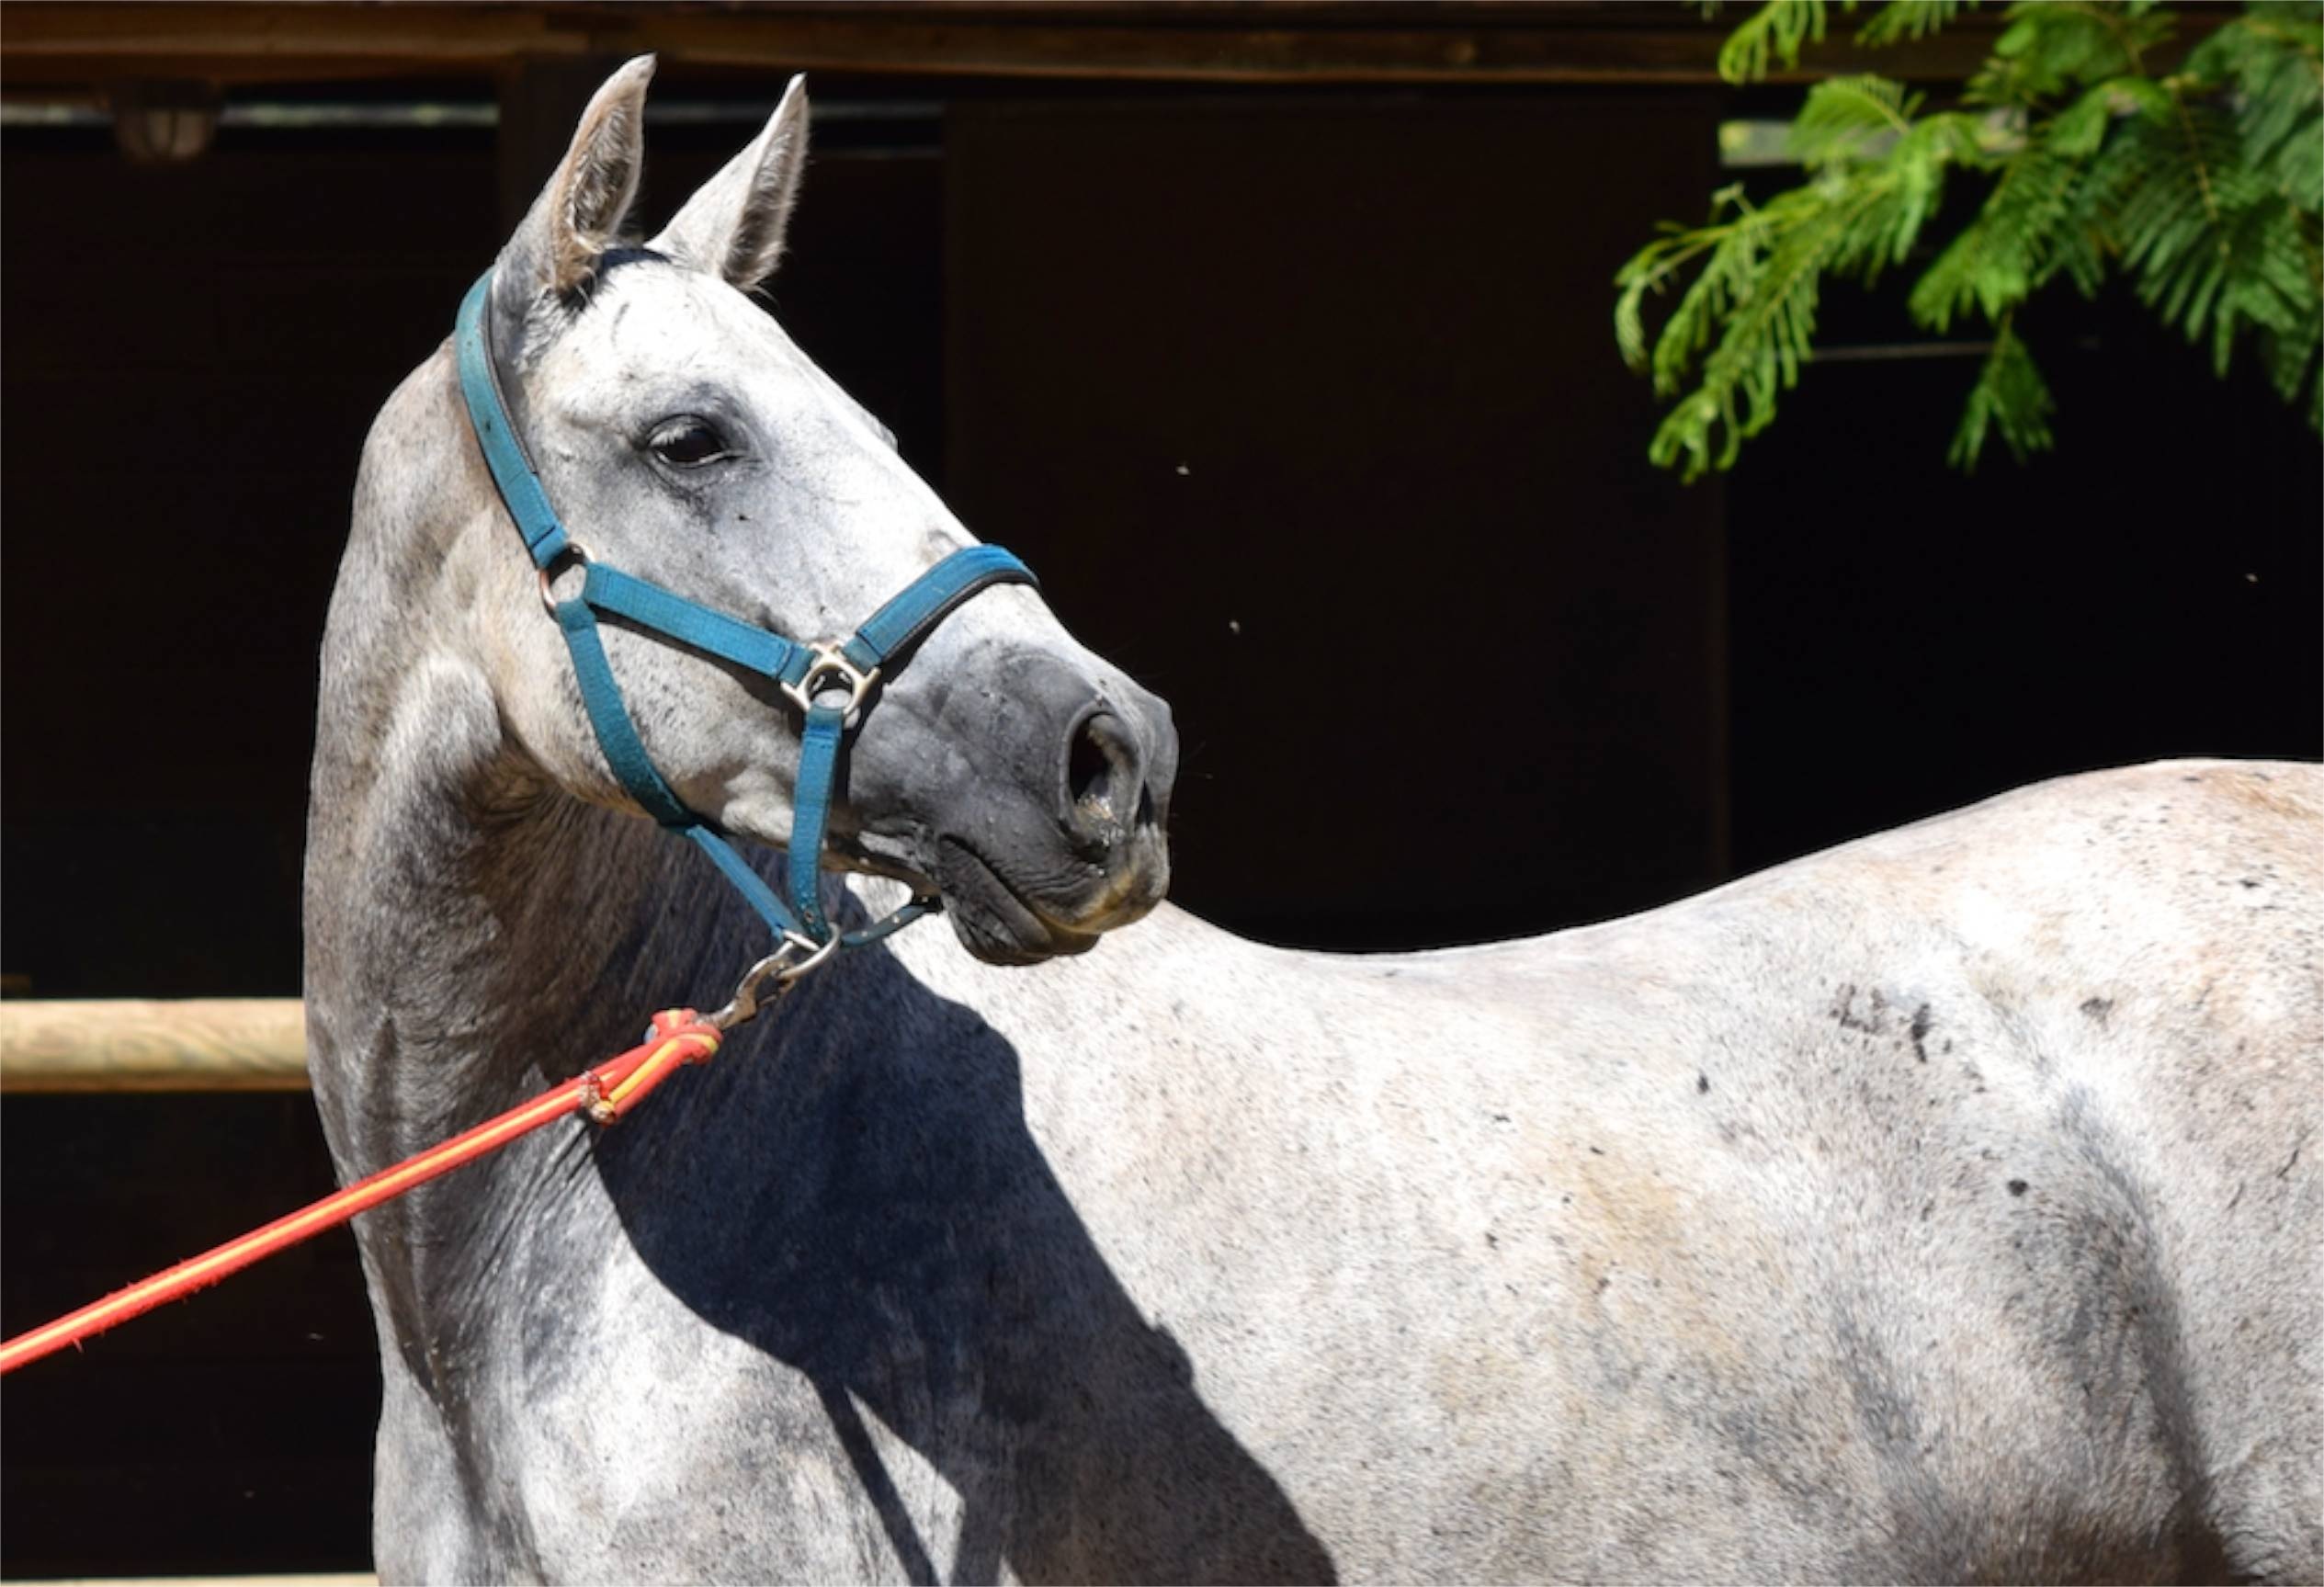
nature, outdoor, sun, white, farm, animal, rural, portrait, horse, mammal, stallion, mane, gray, equestrian, bridle, equine, sunny, grey, vertebrate, mare, spanish, purebred, halter, pack animal, andalusian, horse like mammal, andalusian horse, prehorse